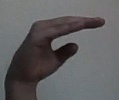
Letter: jeem